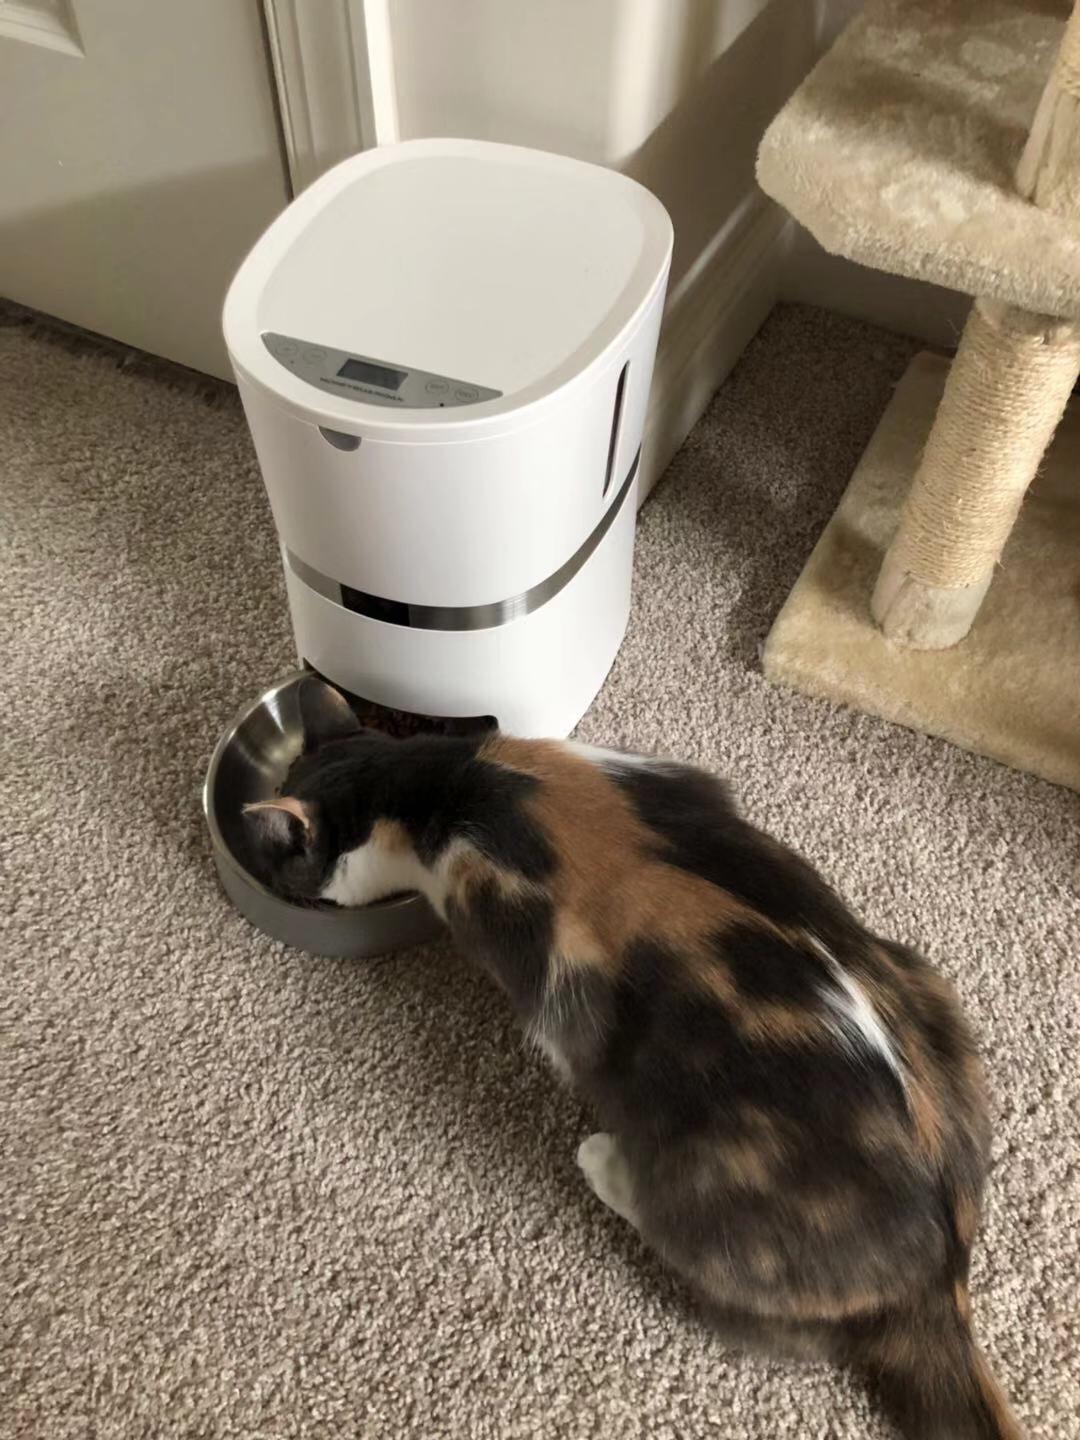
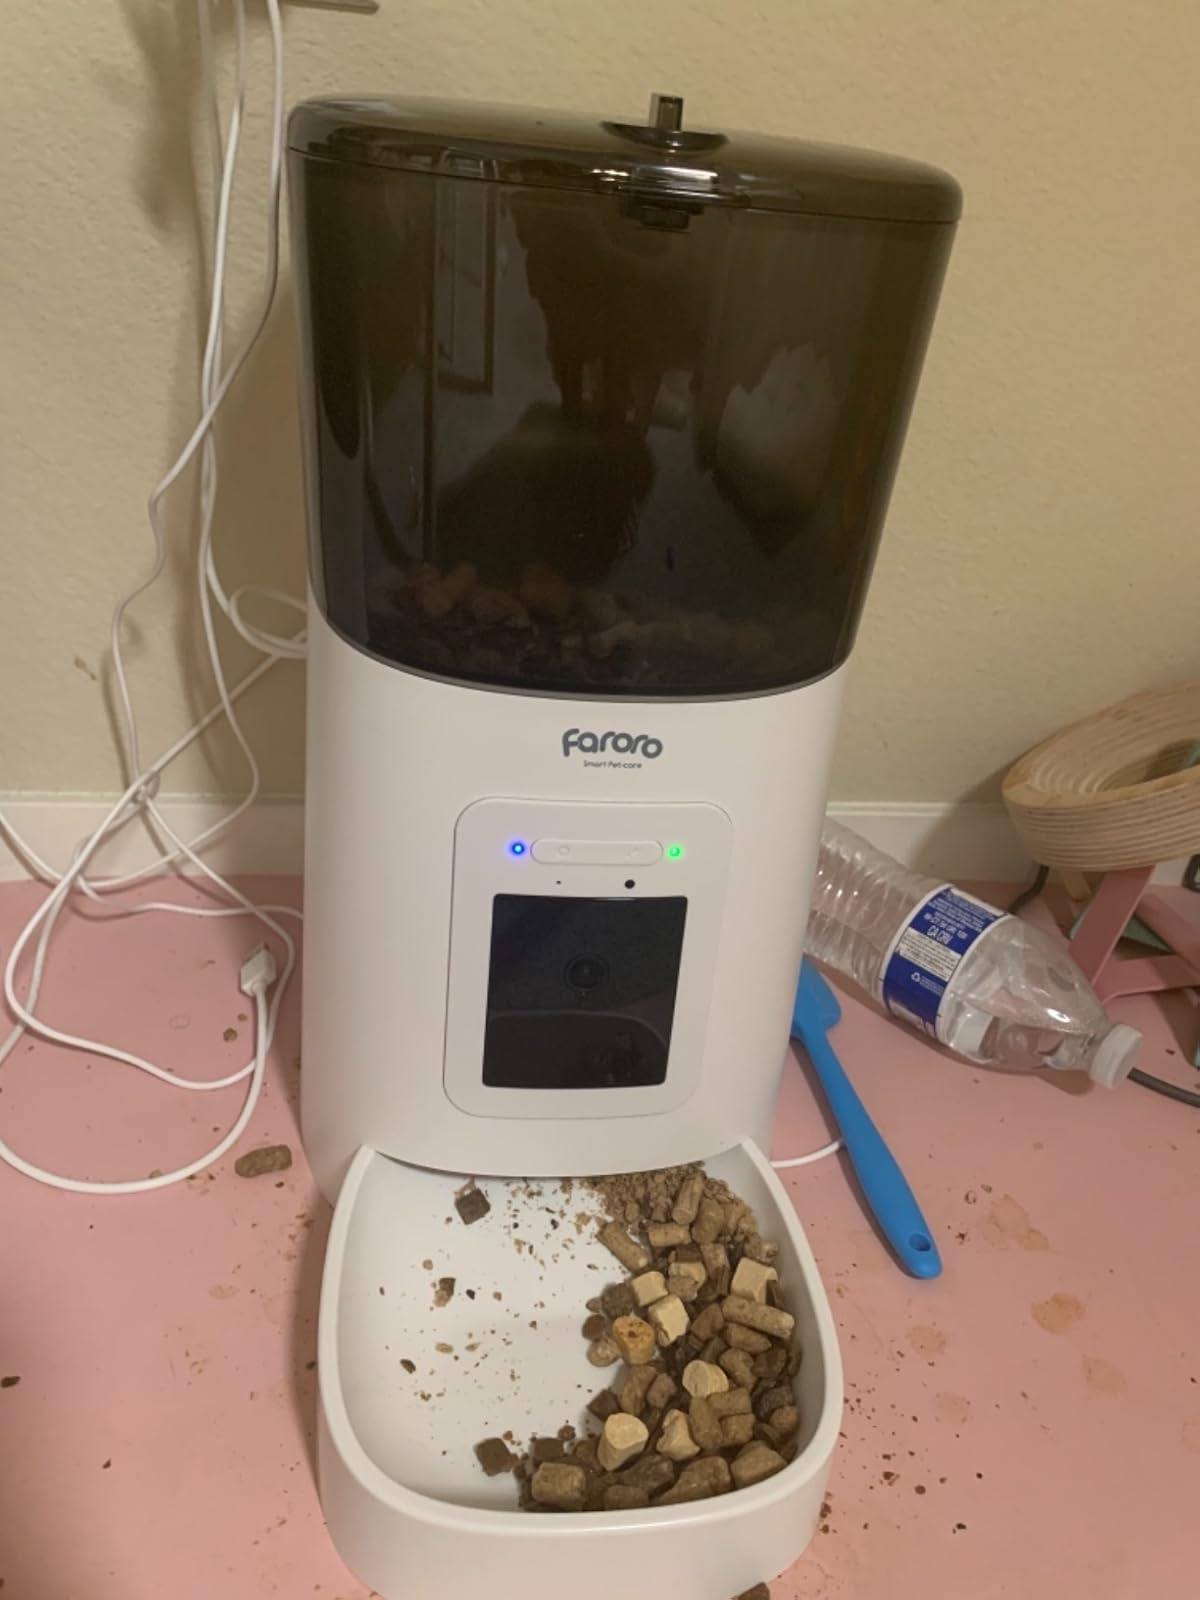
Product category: items_feeder
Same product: no